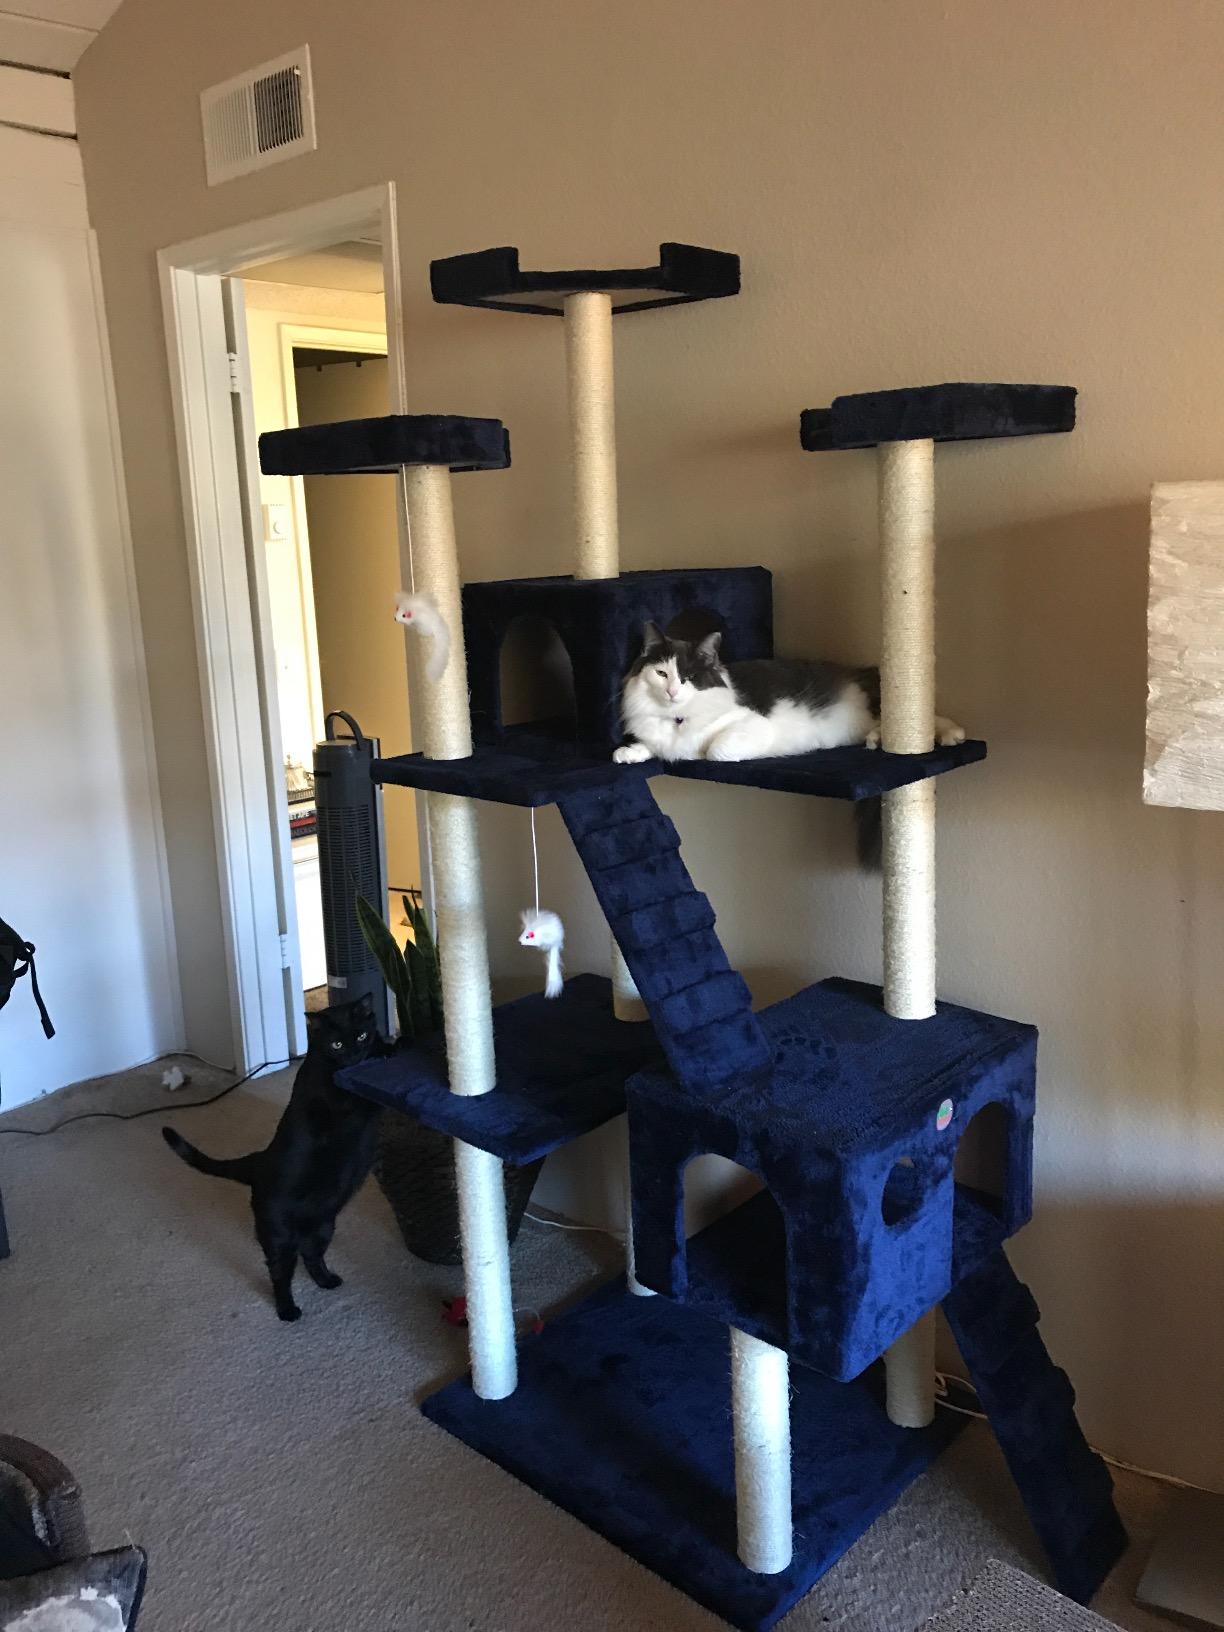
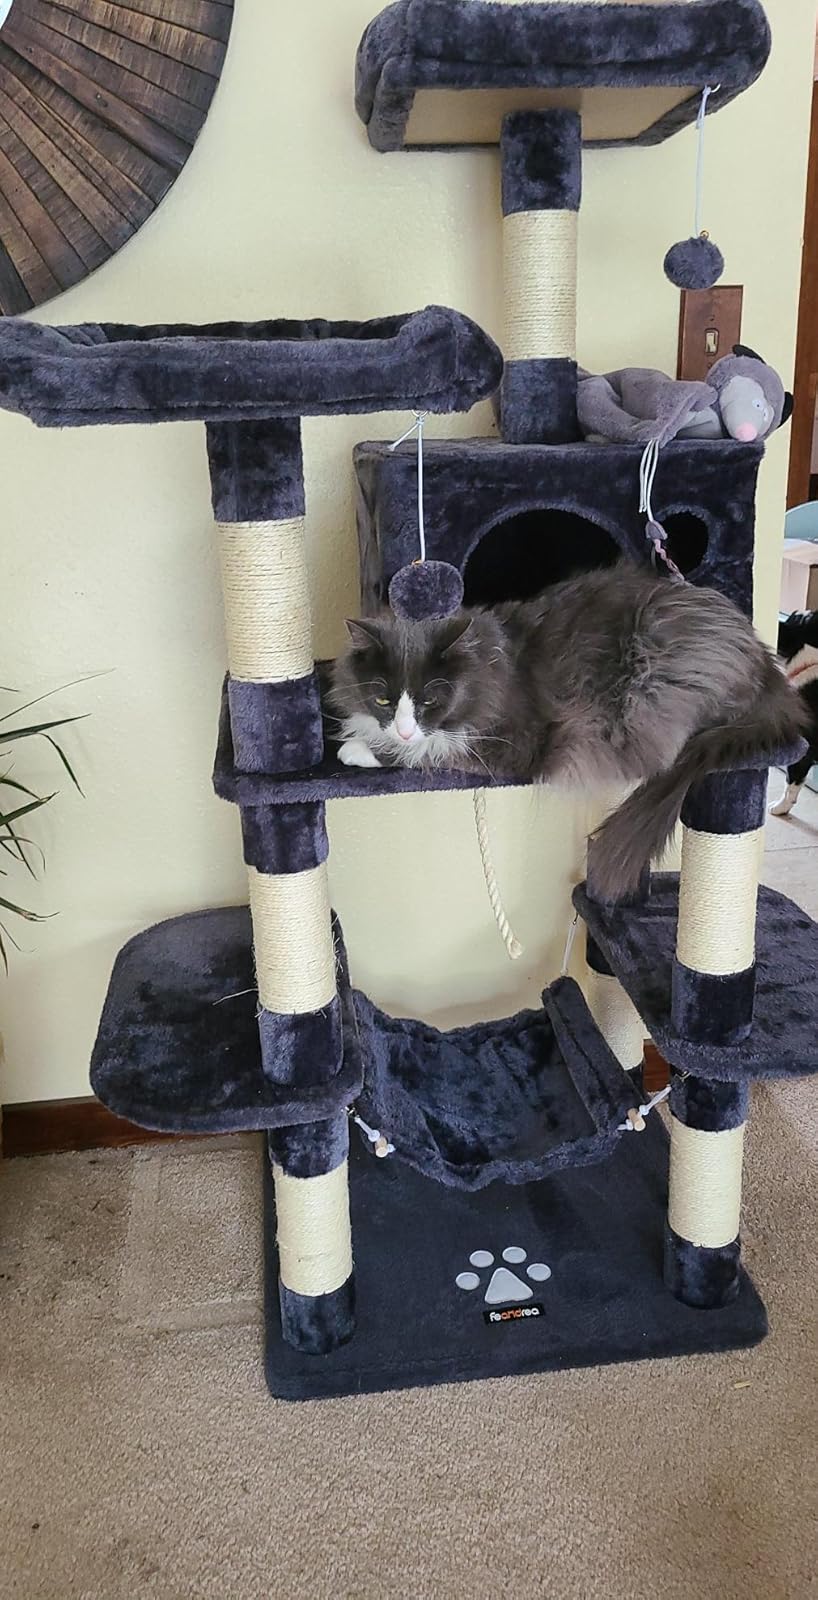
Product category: items_cat tree
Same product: no